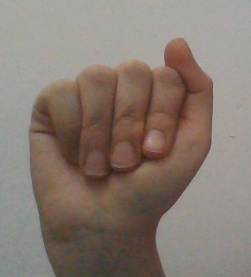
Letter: saad